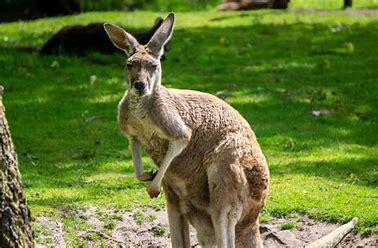
Brand: KangaROOS
Model: 100